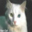
Label: cat